Jeff Donnell

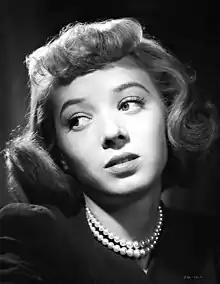
Donnell,

Donnell was born in South Windham, Maine, to Harold and Mildred Donnell, when her father was superintendent at a boys' reformatory in that town. As a child, she adopted the nickname "Jeff" after the character in her favorite comic strip, "Mutt and Jeff". To avoid gender confusion, she was sometimes billed as "(Miss) Jeff Donnell."